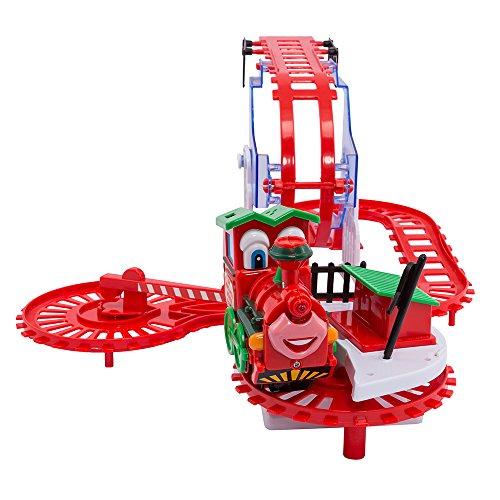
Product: Kurt Adler Musical North Pole Express Train
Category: Toys & Games | Play Vehicles | Play Trains & Railway Sets | Train Sets
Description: Plastic train set with lights and sound.
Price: $24.29
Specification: ProductDimensions:18.1x11.2x3.1inches|ItemWeight:8.8ounces|ShippingWeight:1.55pounds(Viewshippingratesandpolicies)|Manufacturer:KurtAdler|ASIN:B004YE7QUK|ShippingAdvisory:Thisitemmustbeshippedseparatelyfromotheritemsinyourorder.Additionalshippingchargeswillnotapply.|Itemmodelnumber:C2064N